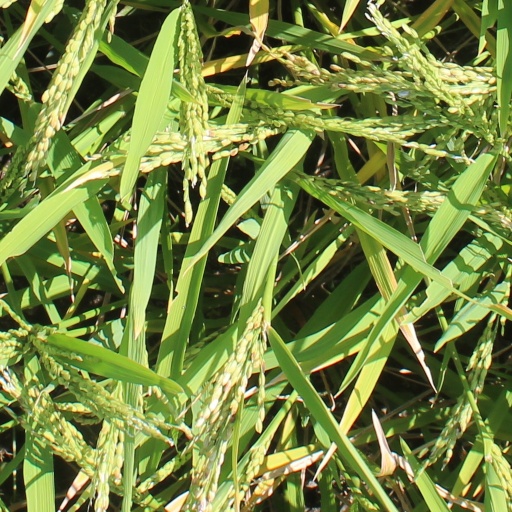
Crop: rice